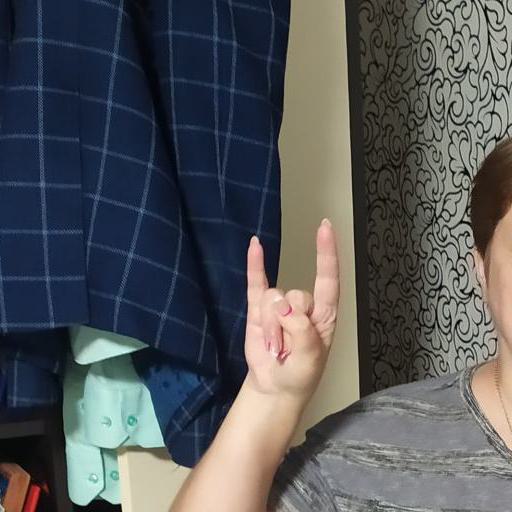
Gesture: rock